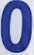
Number: 0